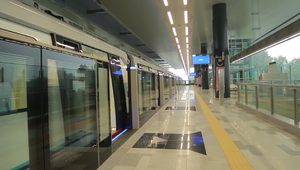
La ligne Sungai Buloh–Kajang est une ligne de métro automatique qui dessert l'agglomération de Kuala Lumpur capitale de la Malaisie. Elle a été inaugurée en 2016 et après son prolongement en 2017 la ligne atteint une longueur de 51 kilomètres et dessert 31 stations. La voie est construite en majeure partie sur viaduc avec une dizaine de kilomètres en souterrain. Les rames longues de 90 mètres sont alimentées par troisième rail. Les rames sont à pilotage automatique.